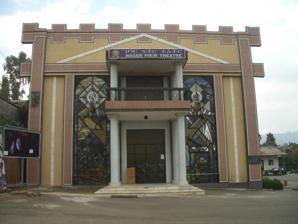
Building: Hager Fikir Theatre
Country: Ethiopia
Year built: 1935
Theatre in Addis Ababa, Ethiopia The Hager Fikir Theatre ( Amharic : ሃገር ፍቅር ቲያትር )  is a theatre in Addis Ababa , Ethiopia . One of the oldest and foremost theatre in Ethiopian history, it served as a multipurpose venue for artistic performances over half decades. Hager Fikir Theatre ሃገር ፍቅር ቲያትር ( Amharic ) Hager Fikir Theatre in April 2006 General information Architectural style Classical Address 2QQ3+5R4, John Melly St, Arada district , Addis Ababa Country Ethiopia Coordinates 9°02′16″N 38°45′17″E / 9.037873°N 38.754593°E / 9.037873; 38.754593 Construction started July 1935 ( July 1935 ) Inaugurated 1942 Cost 13 ETB million Owner Private History Previously a nightclub, the theatre was incorporated in 1935 by collaborative association Ye-hager Fikir Mahber. The formation originally aimed for preemptive union of Ethiopian nation and its culture against upcoming Italian full invasion of the country a year later. The first performance was produced outdoor set at Menelik Square and dramatic performance such as Fukera and Shilela , traditional songs and poetry were followed through the stage. One of prominent figure and pioneer of Ethiopian drama Yoftahe Negussie also appeared in the scene. At the onset of Italian occupation brace up, Ye-hager Fikir Mahber nevertheless resumed its underground development of the theatre, and predominantly influence the people against Italian aggression via producing variety of music, plays, dance and drama. In response, the Fascist government violently imprisoned, torture and kill its members. This actually forced to cease the movement until Ethiopian liberation in 1941. Ye-hager Fikir Mahber then reinstated their work and relocated the theatre to warehouse in Piazza, which was renewed in 1942. Since Ethiopian National Theatre rose to fame, the Hager Fikir Theatre began modernized and more popular hosting several prominent figures such as Tilahun Gessesse and Aster Aweke thereafter. Ethiopian plays as well as William Shakespeare , Friedrich Schiller , Henrik Ibsen and Molière literature were reworked in recent years. Besides, the Hager Fikir hosted rehearsal film shows on stage, especially in public holidays. References